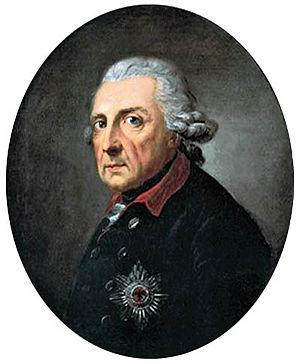
La Prusse est à l'origine un territoire d'Europe nord-orientale en partie germanisé sous le contrôle des chevaliers Teutoniques, mais situé hors du Saint-Empire romain germanique. La Prusse est devenue au XVIᵉ siècle possession d'une branche des Hohenzollern, puis elle sera réunie à l'électorat de Brandebourg au XVIIᵉ siècle. La Prusse constitue de 1701 à 1871 un élément essentiel du royaume de Prusse, incorporé à l'empire d'Allemagne de 1871. Dans ce cadre, la Prusse originelle correspond à la province de Prusse-Orientale, notamment après la Première Guerre mondiale, lorsqu'elle se retrouve isolée du reste de l'Allemagne.